Economy of Liverpool

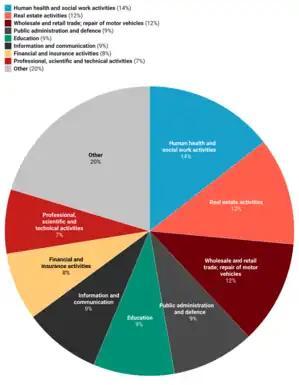
Economic output of Liverpool services sector in 2018 by percentage of activity, totalling £11,460m in December 2019 prices

In common with much of the rest of the UK today, Liverpool's economy is dominated by service sector industries, both public and private. In 2007, over 60% of all employment in the city was in the public administration, education, health, banking, finance and insurance sectors.